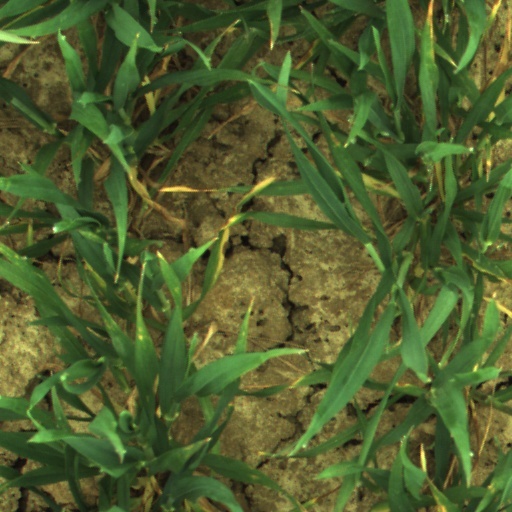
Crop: wheat